Trams in Freiburg im Breisgau

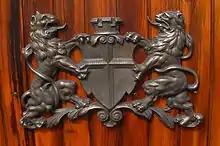
The wood-panelled side walls with Freiburg's coat of arms were typical features of the first trams in the city.

On 4 February 2013, the Spanish company CAF was awarded the contract to produce twelve 43-metre long seven-sectioned bi-directional trams. The purchase price was 36 million euros. The first tram was numbered 302 and arrived on 17 March 2015. Five other trams from the first series, numbers 301, 303-306 were delivered during the summer of 2015. Regular deployment began on 22 July 2015 after trial and training trips. The new trams serve Lines 1, 3, 4 and 5. Numbers 307 to 312 were delivered between February and July 2017. As of November 2021, there are 17 Urbos currently being used. (301–317)